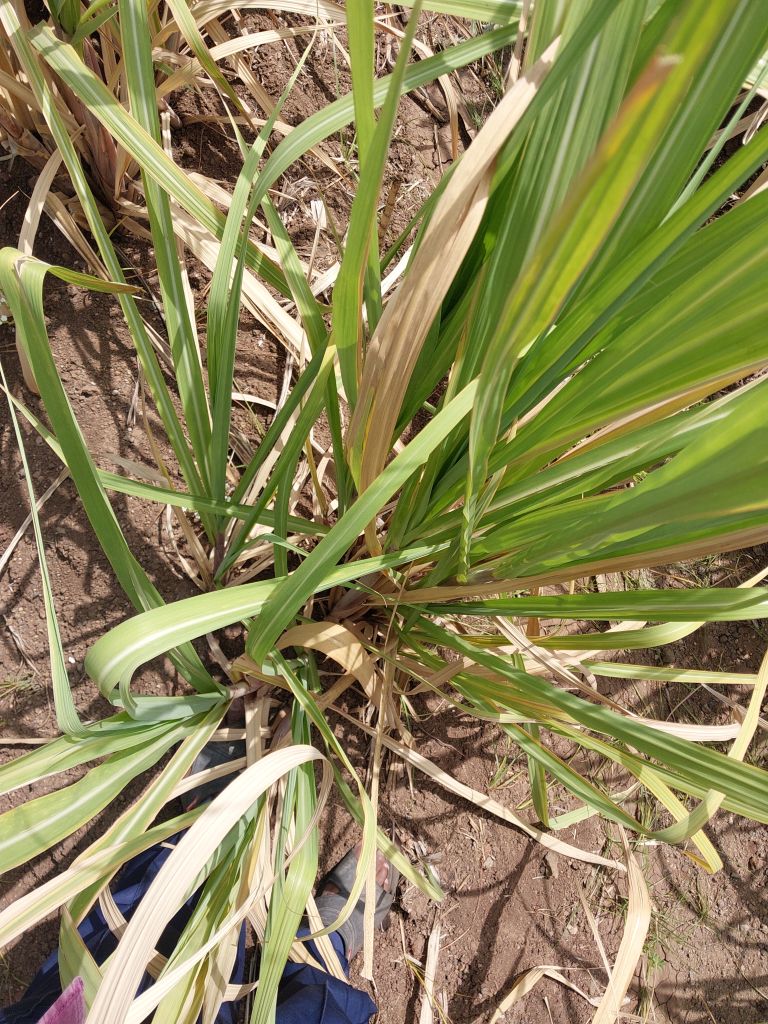
Label: Yellow Leaf